Lumiar

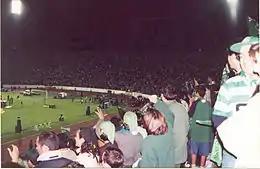
Match at the old Alvalade stadium (demolished in 2003)

Amongst the Portuguese, 5,474 had already lived abroad as of 2021 (12.54% of the Portuguese population). The majority of those having lived in Angola and Mozambique (2,651 people) entered Portugal in the Seventies (1,625 people or 61.30%), following the independence of the two former colonies (so called "retornados"). Those coming from countries hosting large Portuguese emigrant communities such as France, Spain, Germany, Switzerland, Luxembourg or Belgium (1,534 people) have mostly entered Portugal after 1991 (72.23%), probably due to the development of the Portuguese economy since its accession to the EU. Interestingly, 39.41% of the Portuguese nationals having lived in the UK and residing in the parish, has left the UK after 2016, (date of the Brexit referendum).